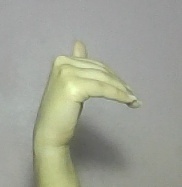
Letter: khaa